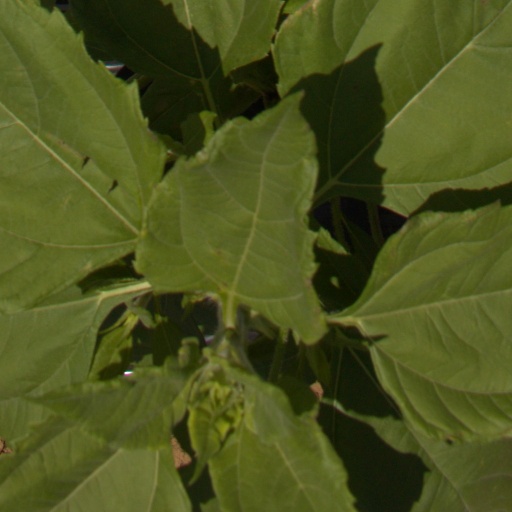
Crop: Jerusalem artichoke